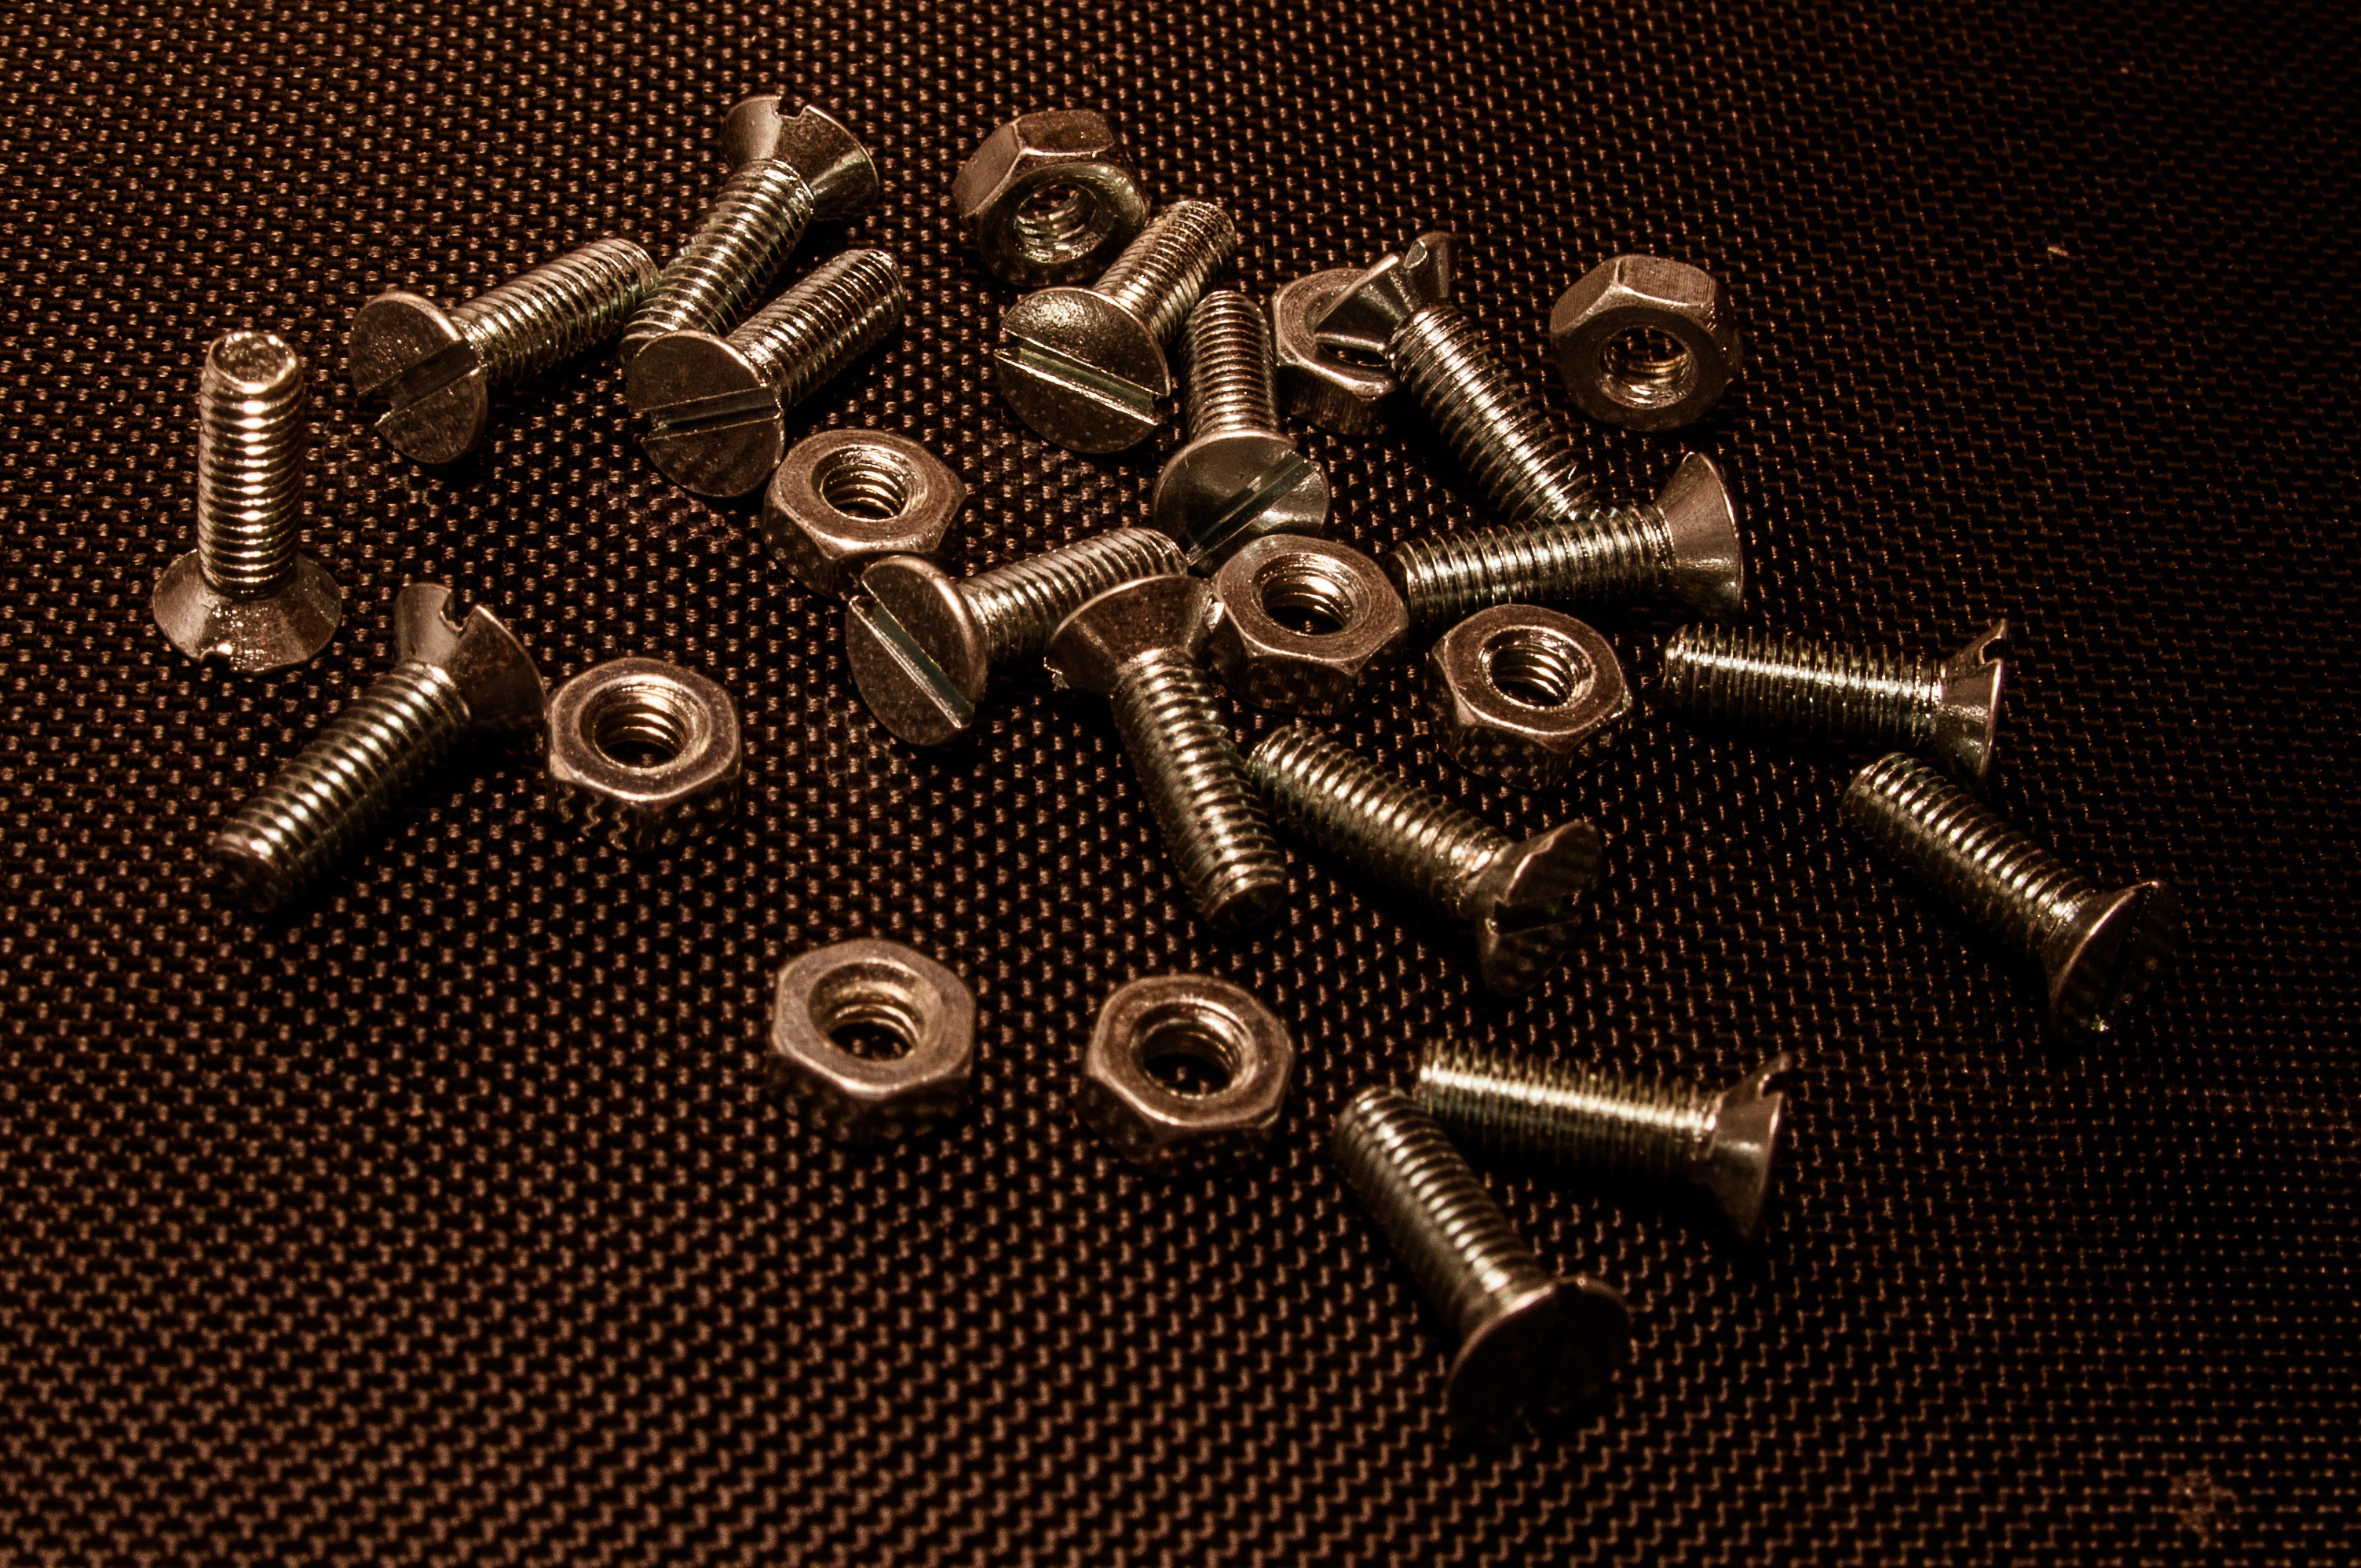
chain, metal, material, screw, thread, font, mother, iron